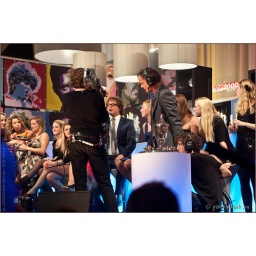
TV registratie van de Top 2000 in Concert - editie 2009Heineken Music Hall AmsterdamRadio 2 en Ned. 3 - NPS